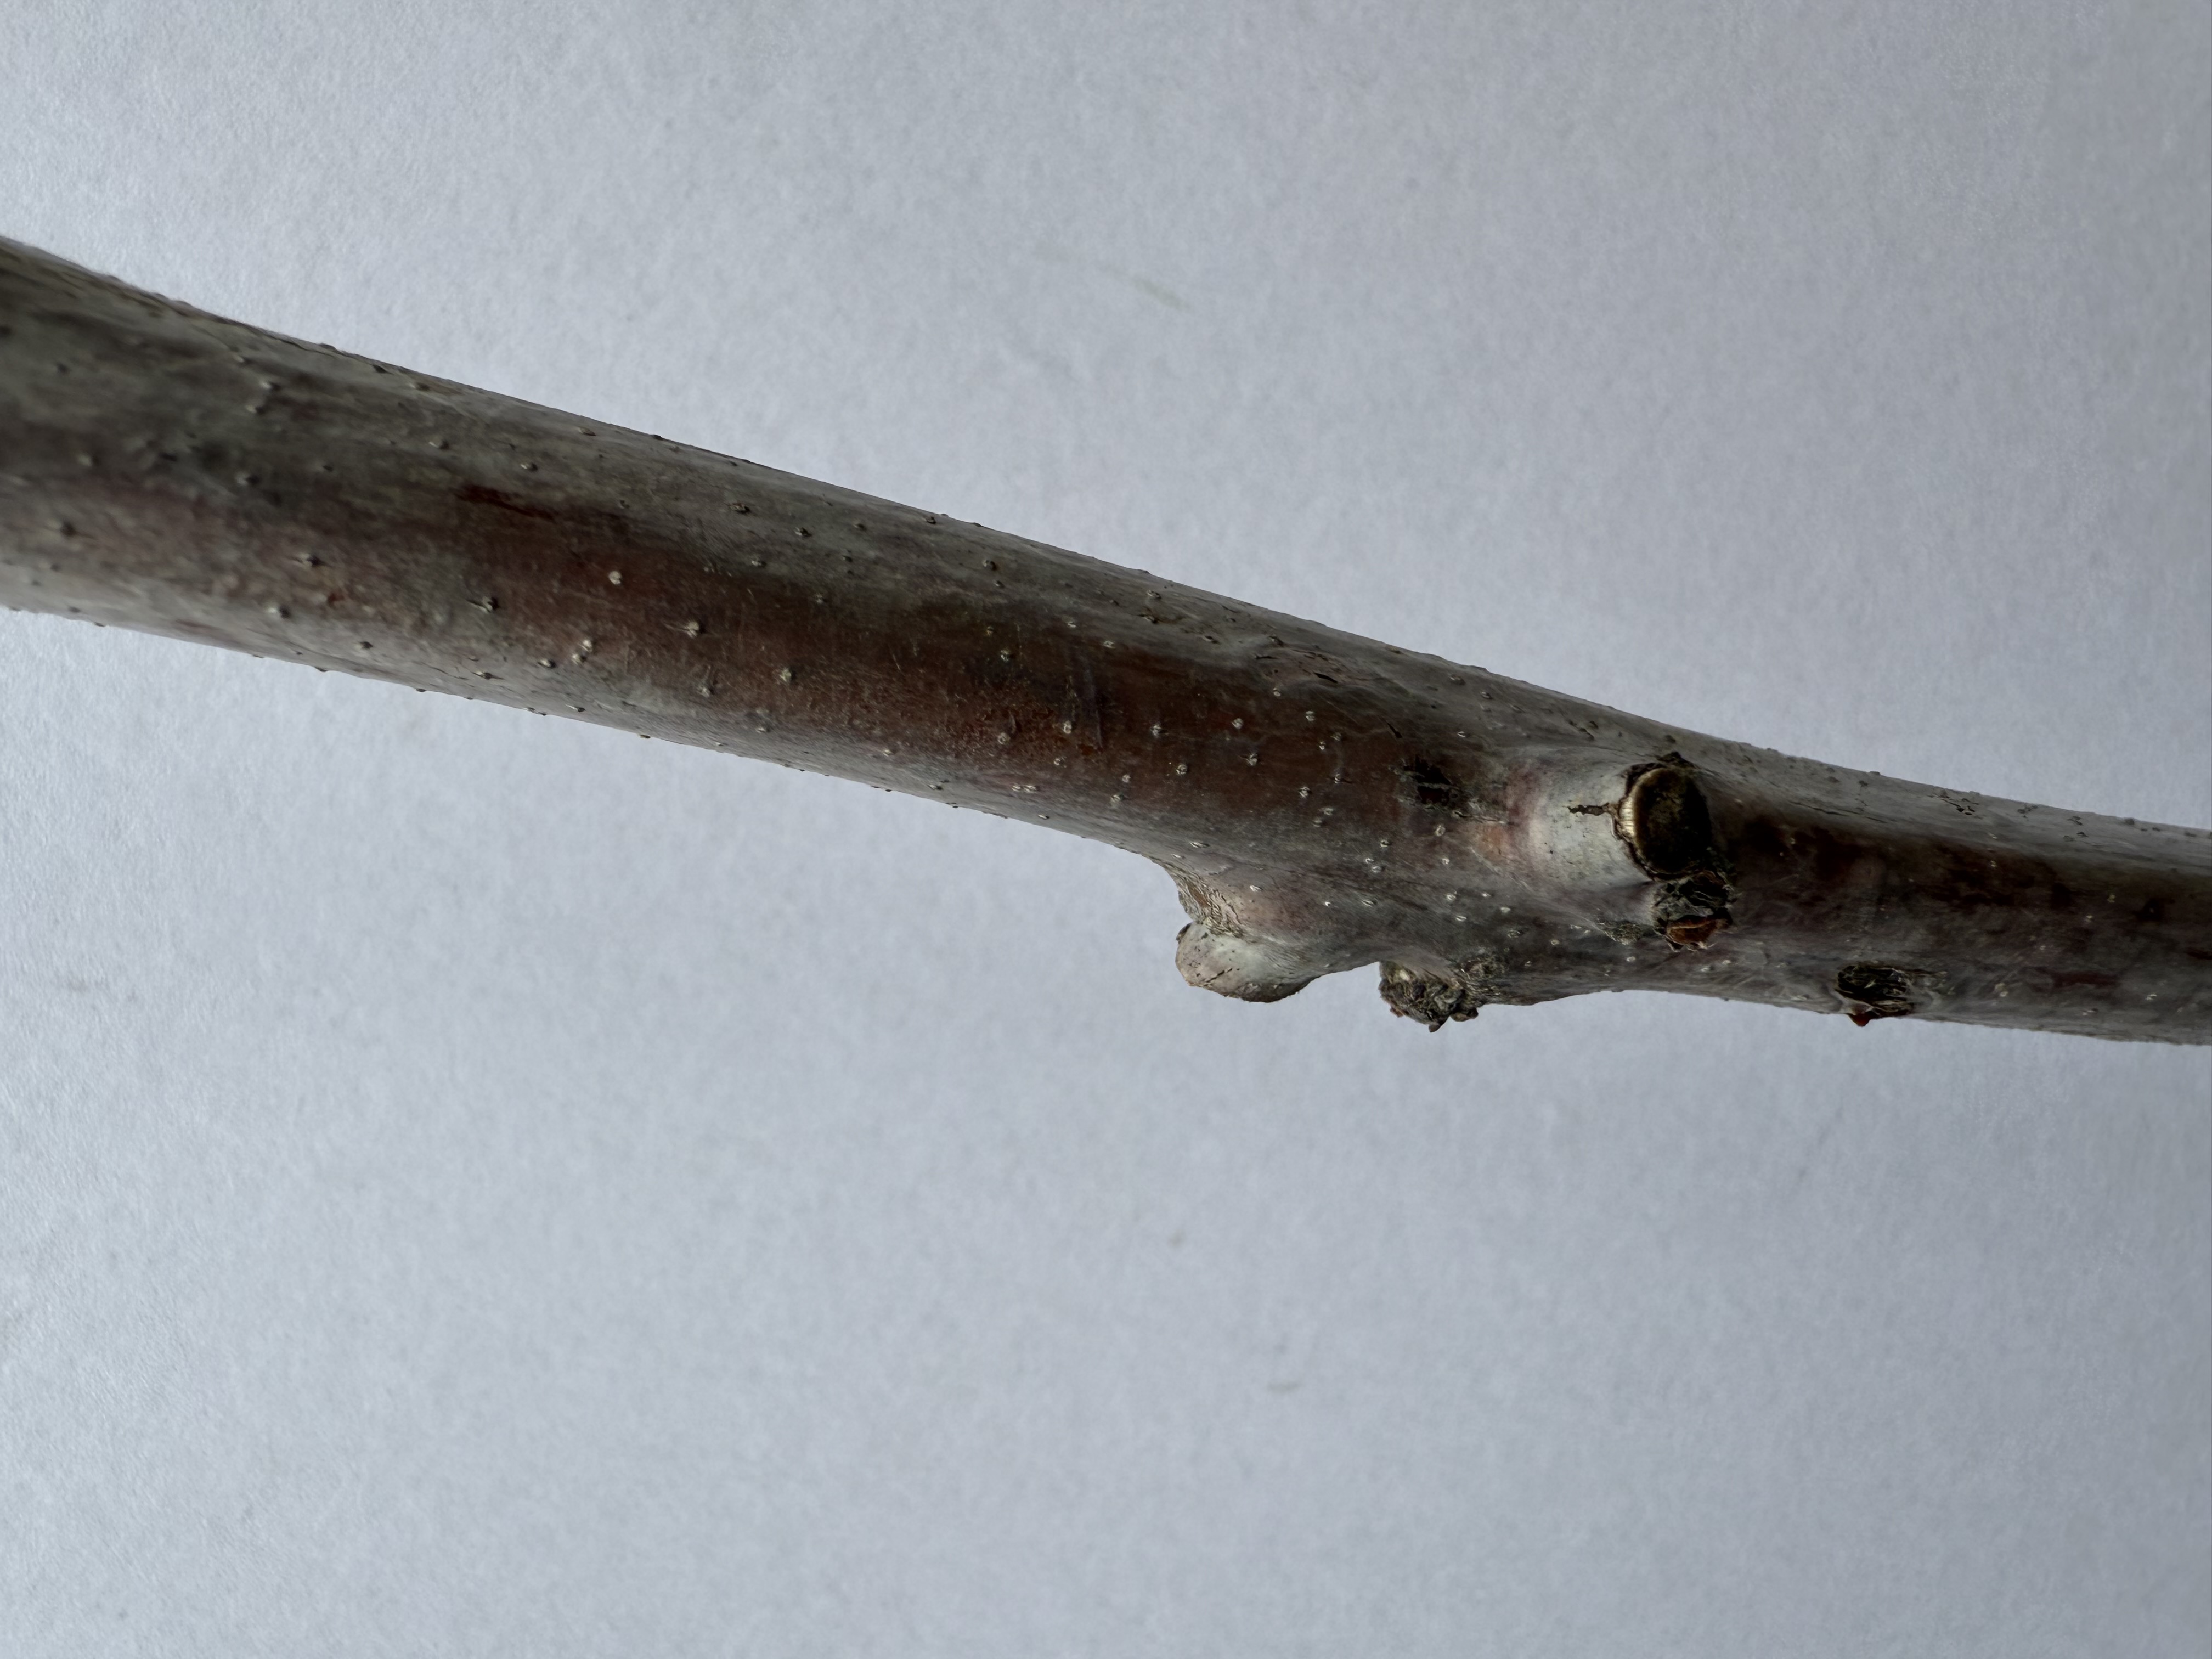
Variety: Jujube